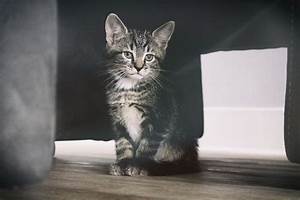
Label: gatto